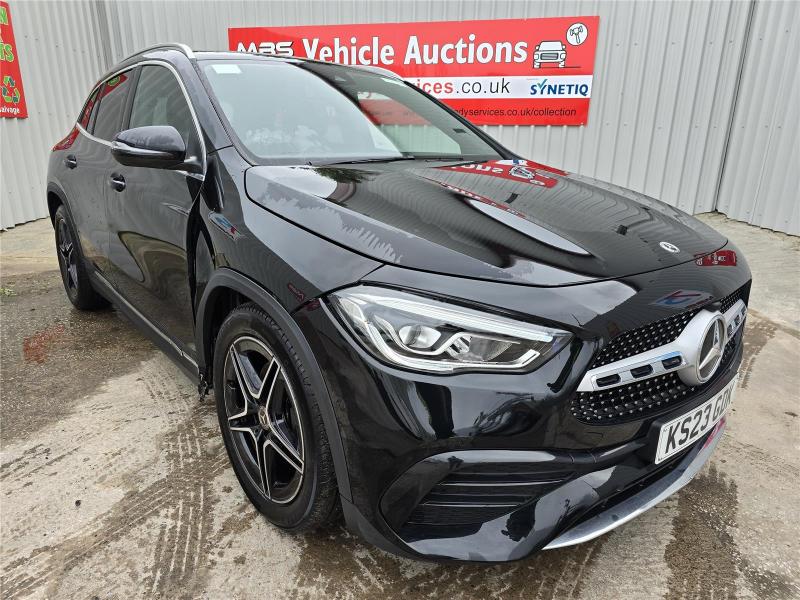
Aucun dommage détecté.
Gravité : aucun